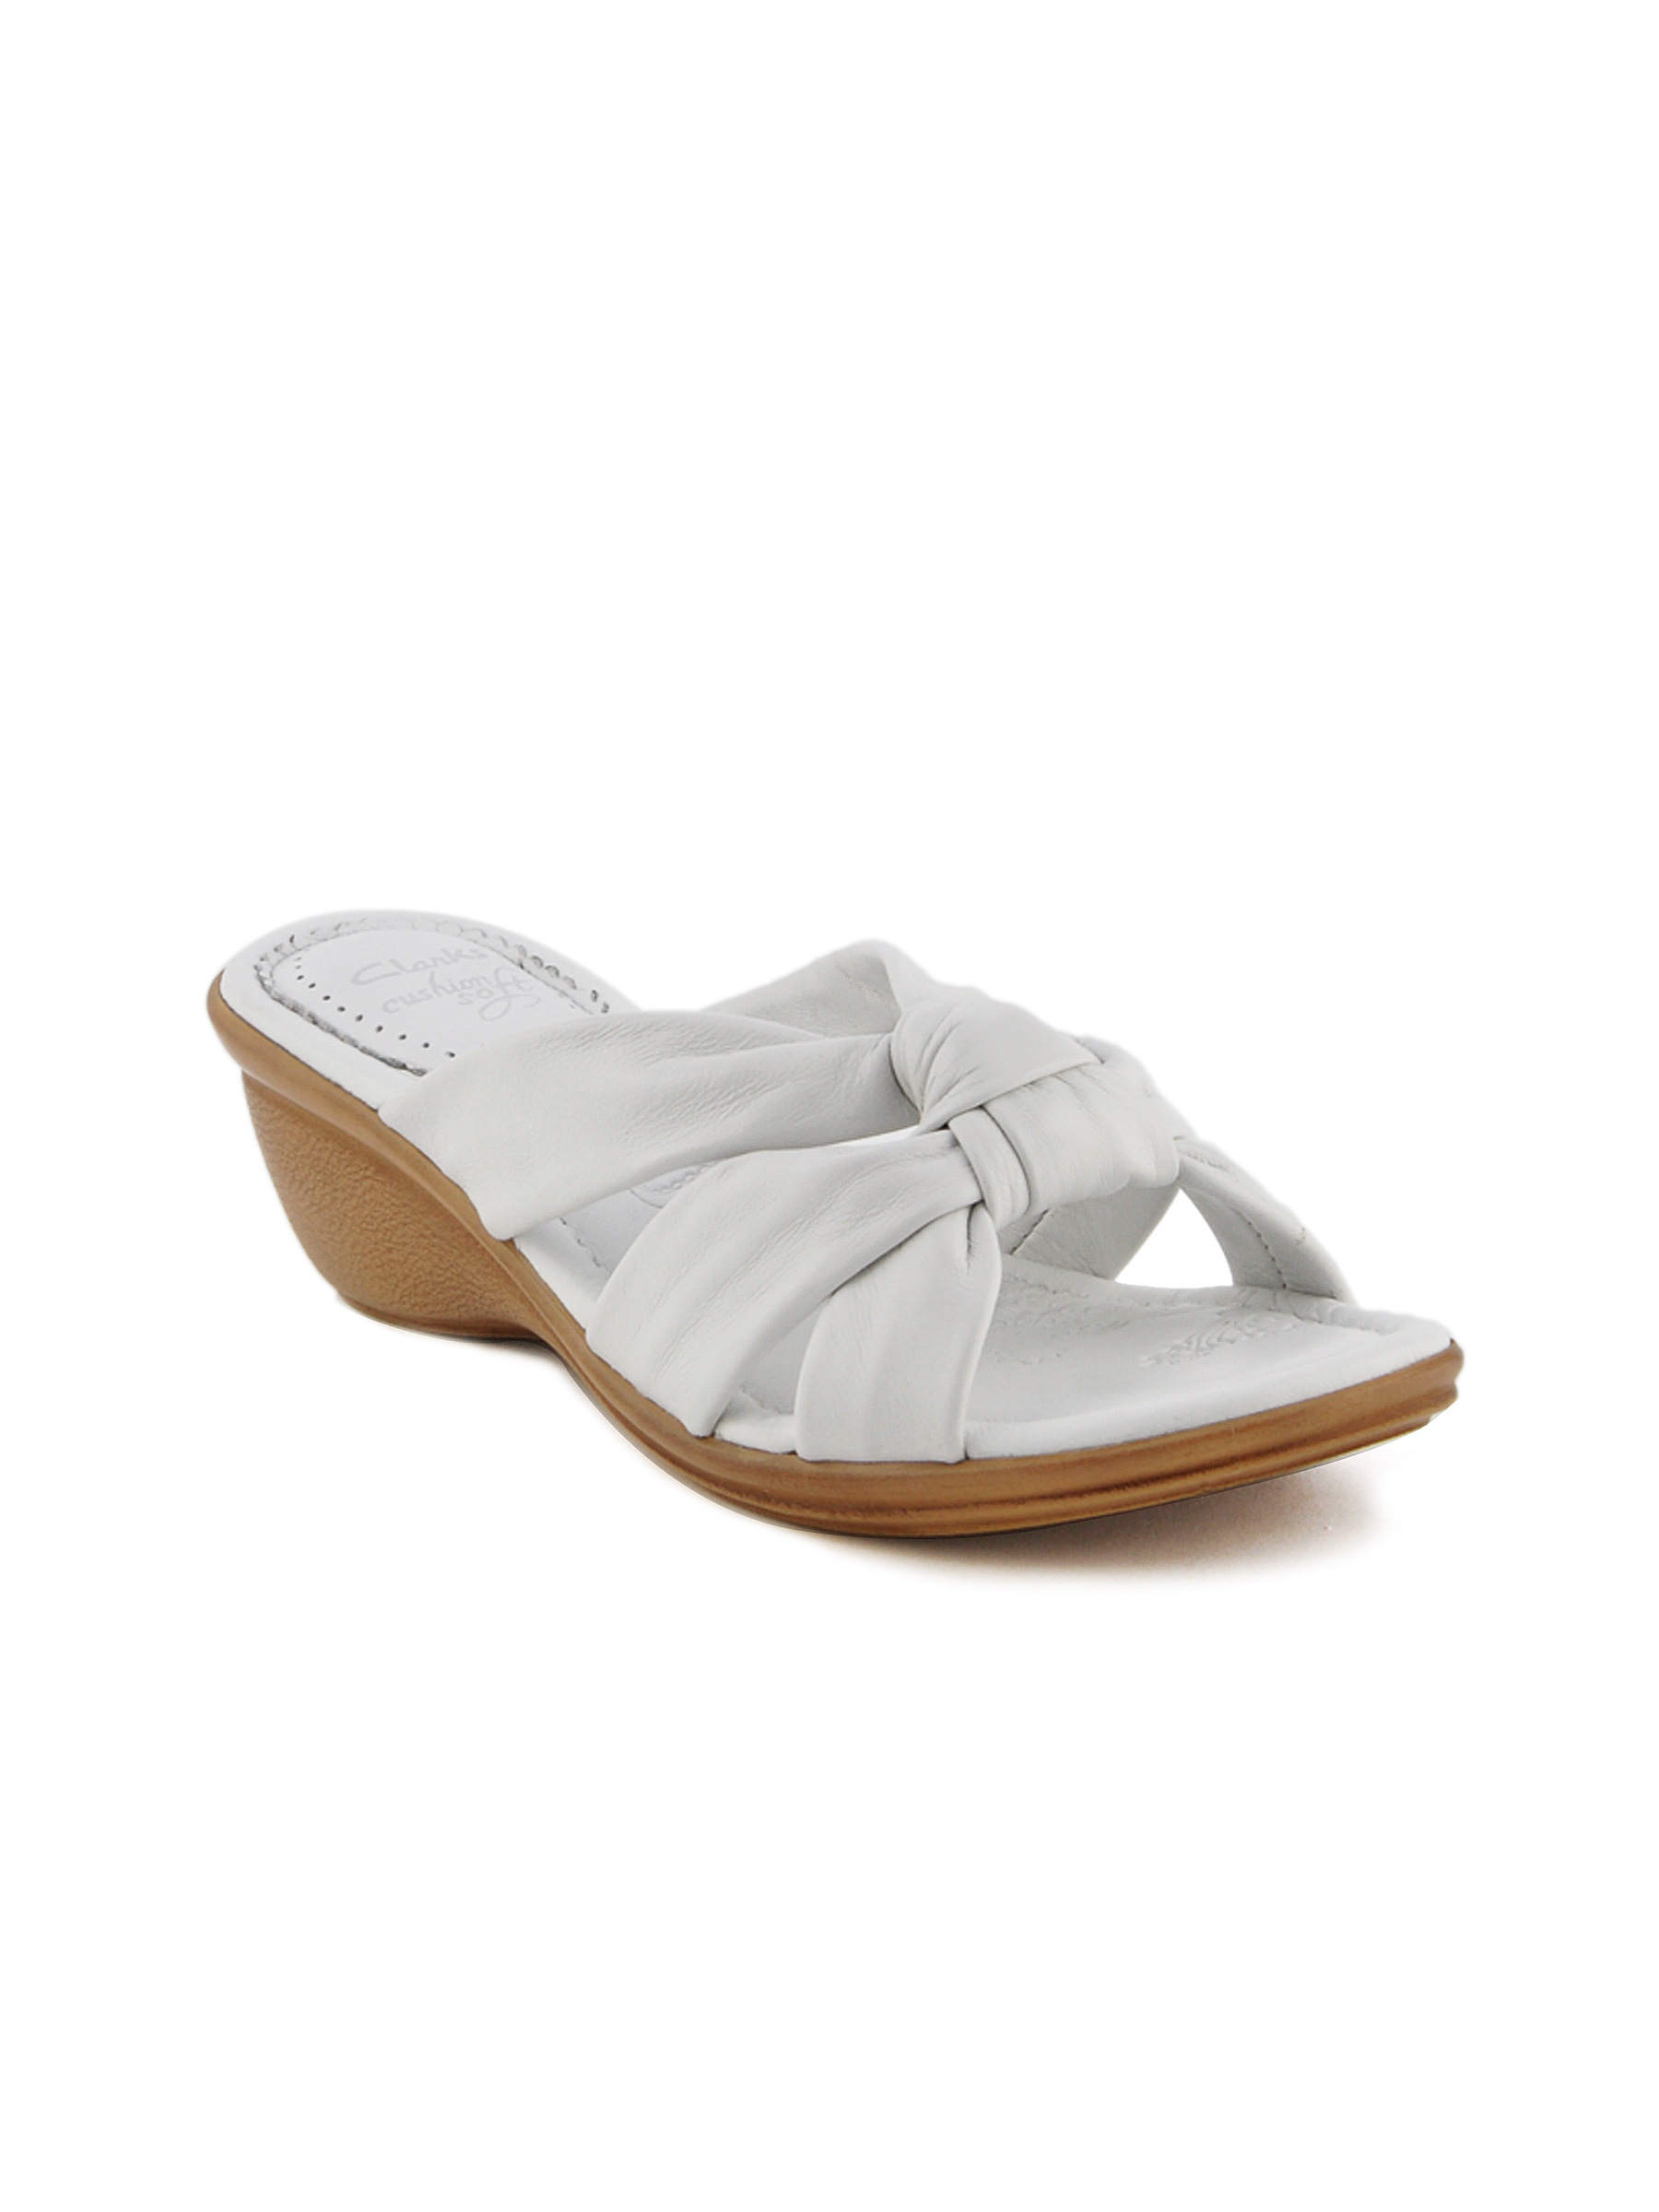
Clarks Women Soma Silk Leather White Heels
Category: Footwear / Shoes / Heels
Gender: Women
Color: White
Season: Spring 2012
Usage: Casual